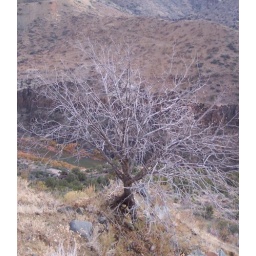
A tree pearched on a rock outcrop in the salt river canyon